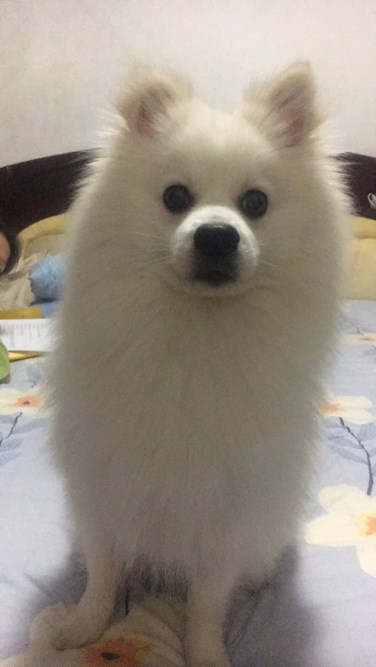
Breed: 253-n000107-Japanese_Spitzes